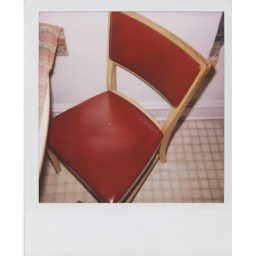
red chair that dwells in my kitchen